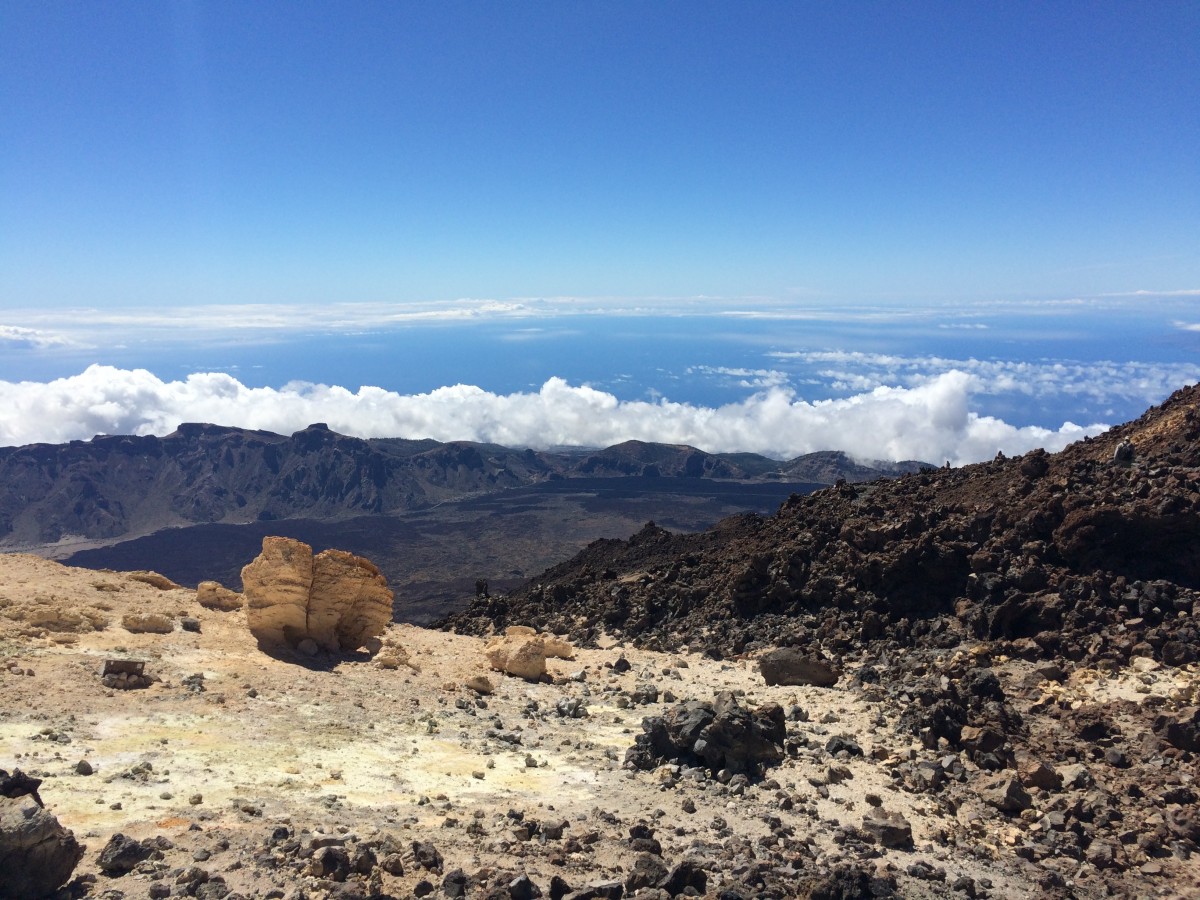
Tags: rock, wilderness, walking, snow, hill, adventure, barren, valley, mountain range, ridge, summit, geology, plateau, fell, wadi, landform, natural environment, geographical feature